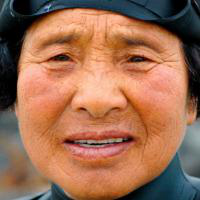
Age group: age 66-80